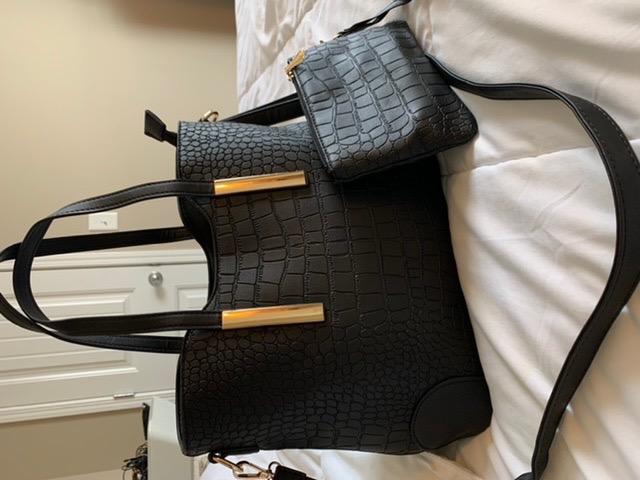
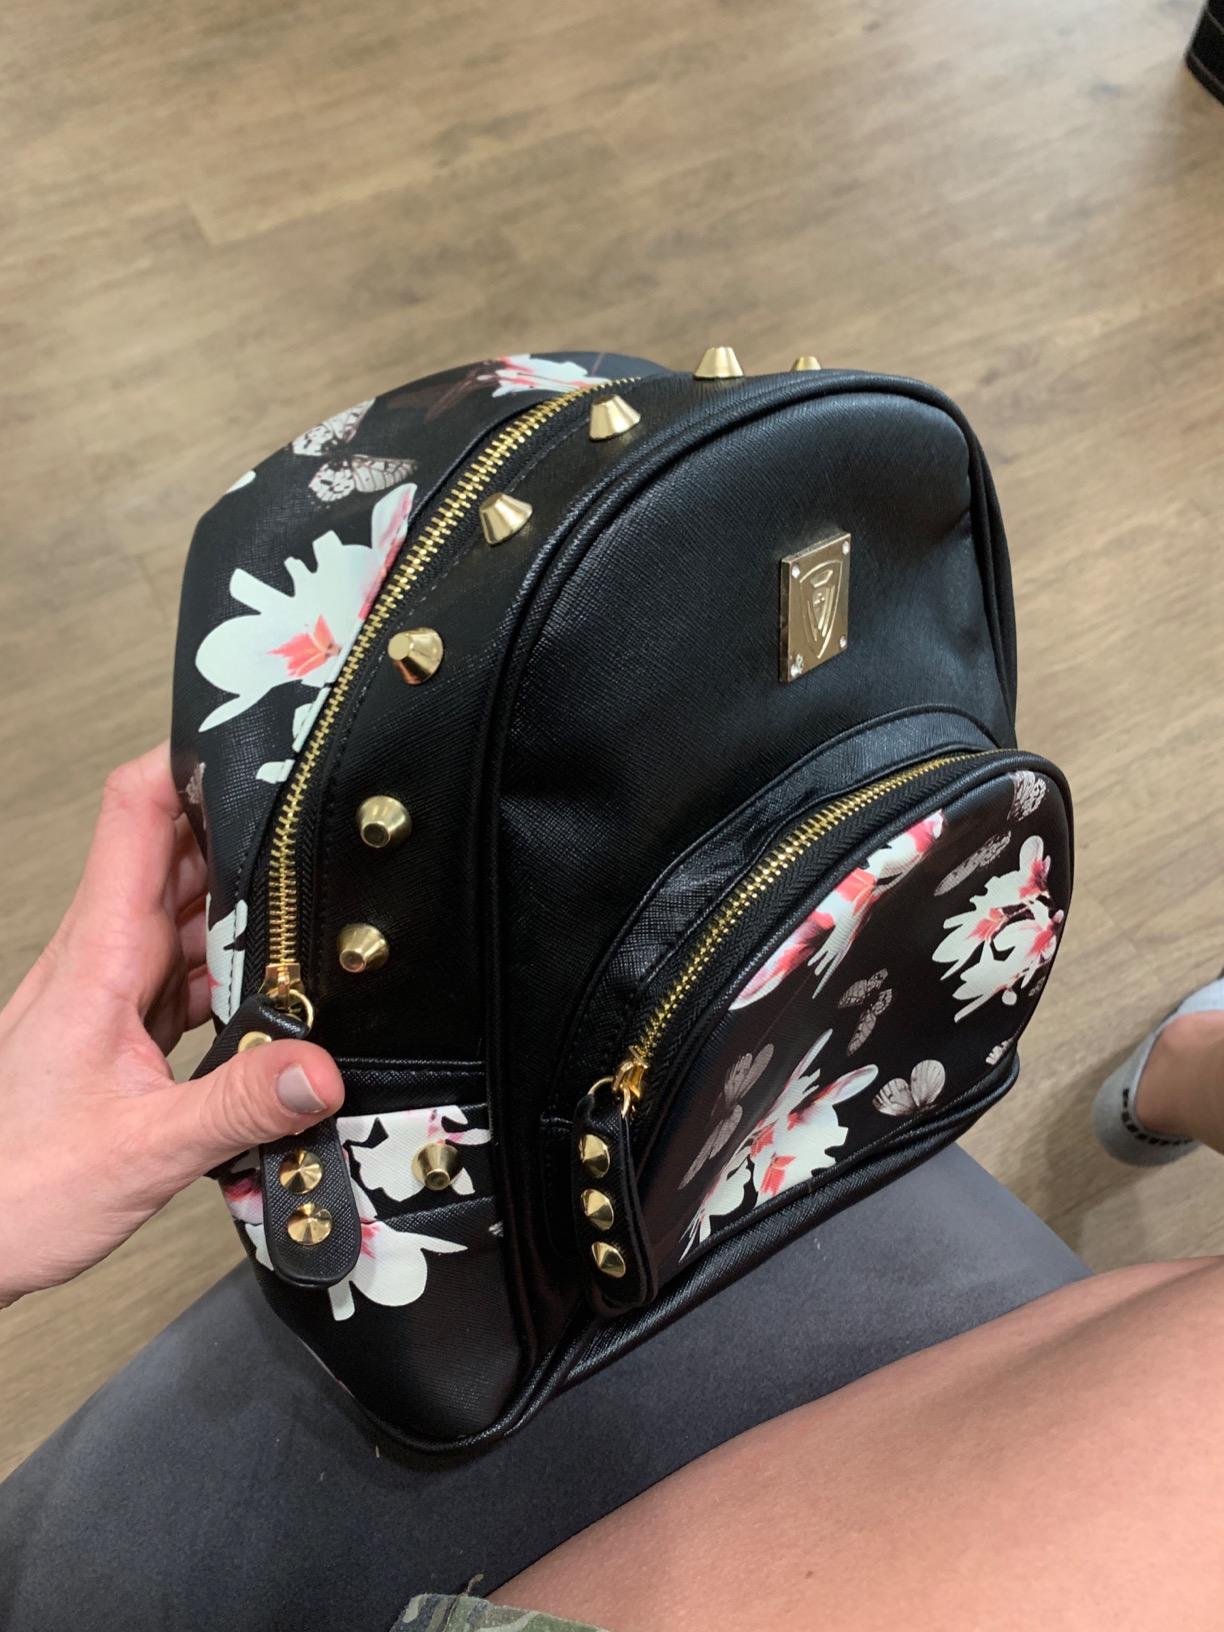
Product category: accessories_handbag
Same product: no